SOJA

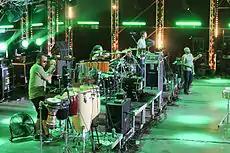
SOJA performing at Przystanek Woodstock 2013

In 2014, they released their fifth album, "Amid the Noise and Haste" on ATO Records. Produced by Supa Dups, the album was recorded throughout 2013. Guest artists include Damian Marley, J Boog, Anuhea, and Collie Buddz. Hemphill penned the lyrics, chords, and melodies of the songs. The album topped the "Billboard" Reggae Albums chart, and received a Grammy nomination in the "Best Reggae Album" category.